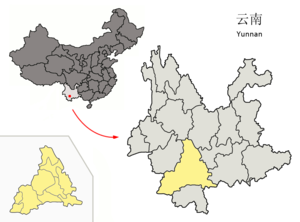
Pu'er est une ville de la province du Yunnan en Chine. Son ancien nom de Simao a été officiellement remplacé le 8 avril 2007 par celui du thé particulièrement renommé dont cette ville est le marché depuis l'Antiquité, le pu-erh, produit dans la région voisine de Xishuangbanna.